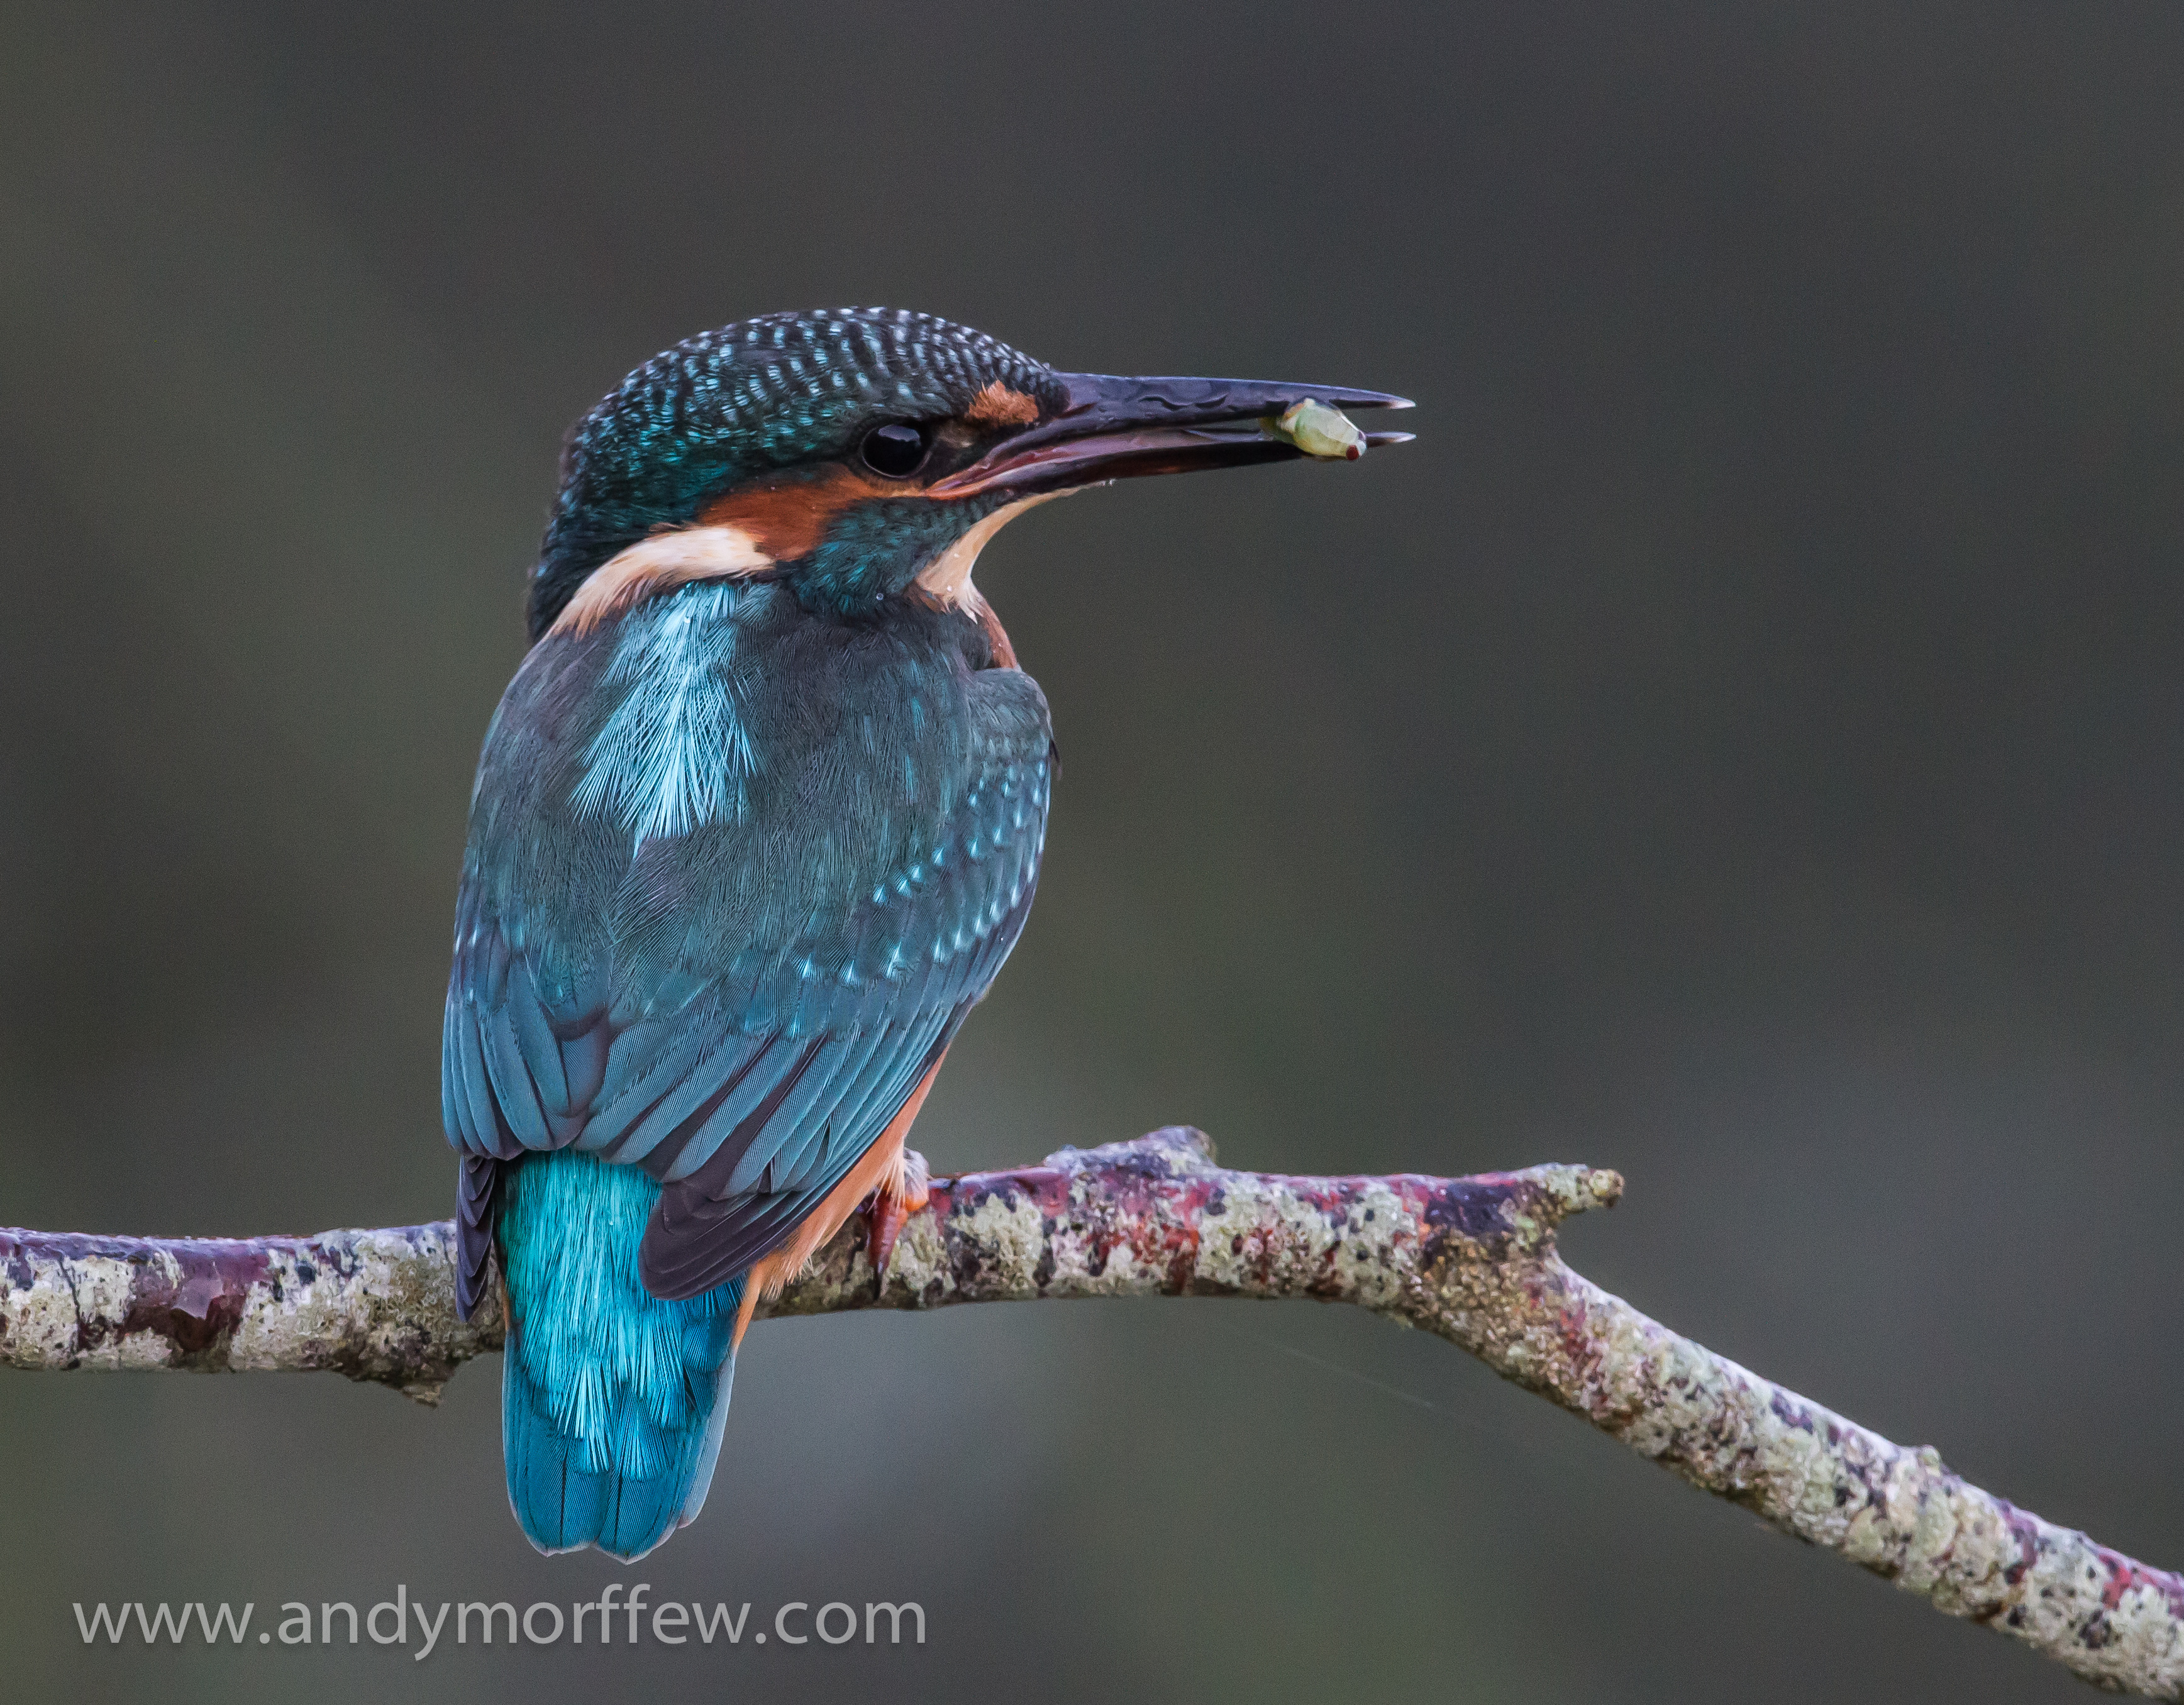
branch, bird, wing, wildlife, beak, fishing, fauna, tasty, vertebrate, roller, kingfisher, andymorffew, morffew, hampshire, coraciiformes, perching bird